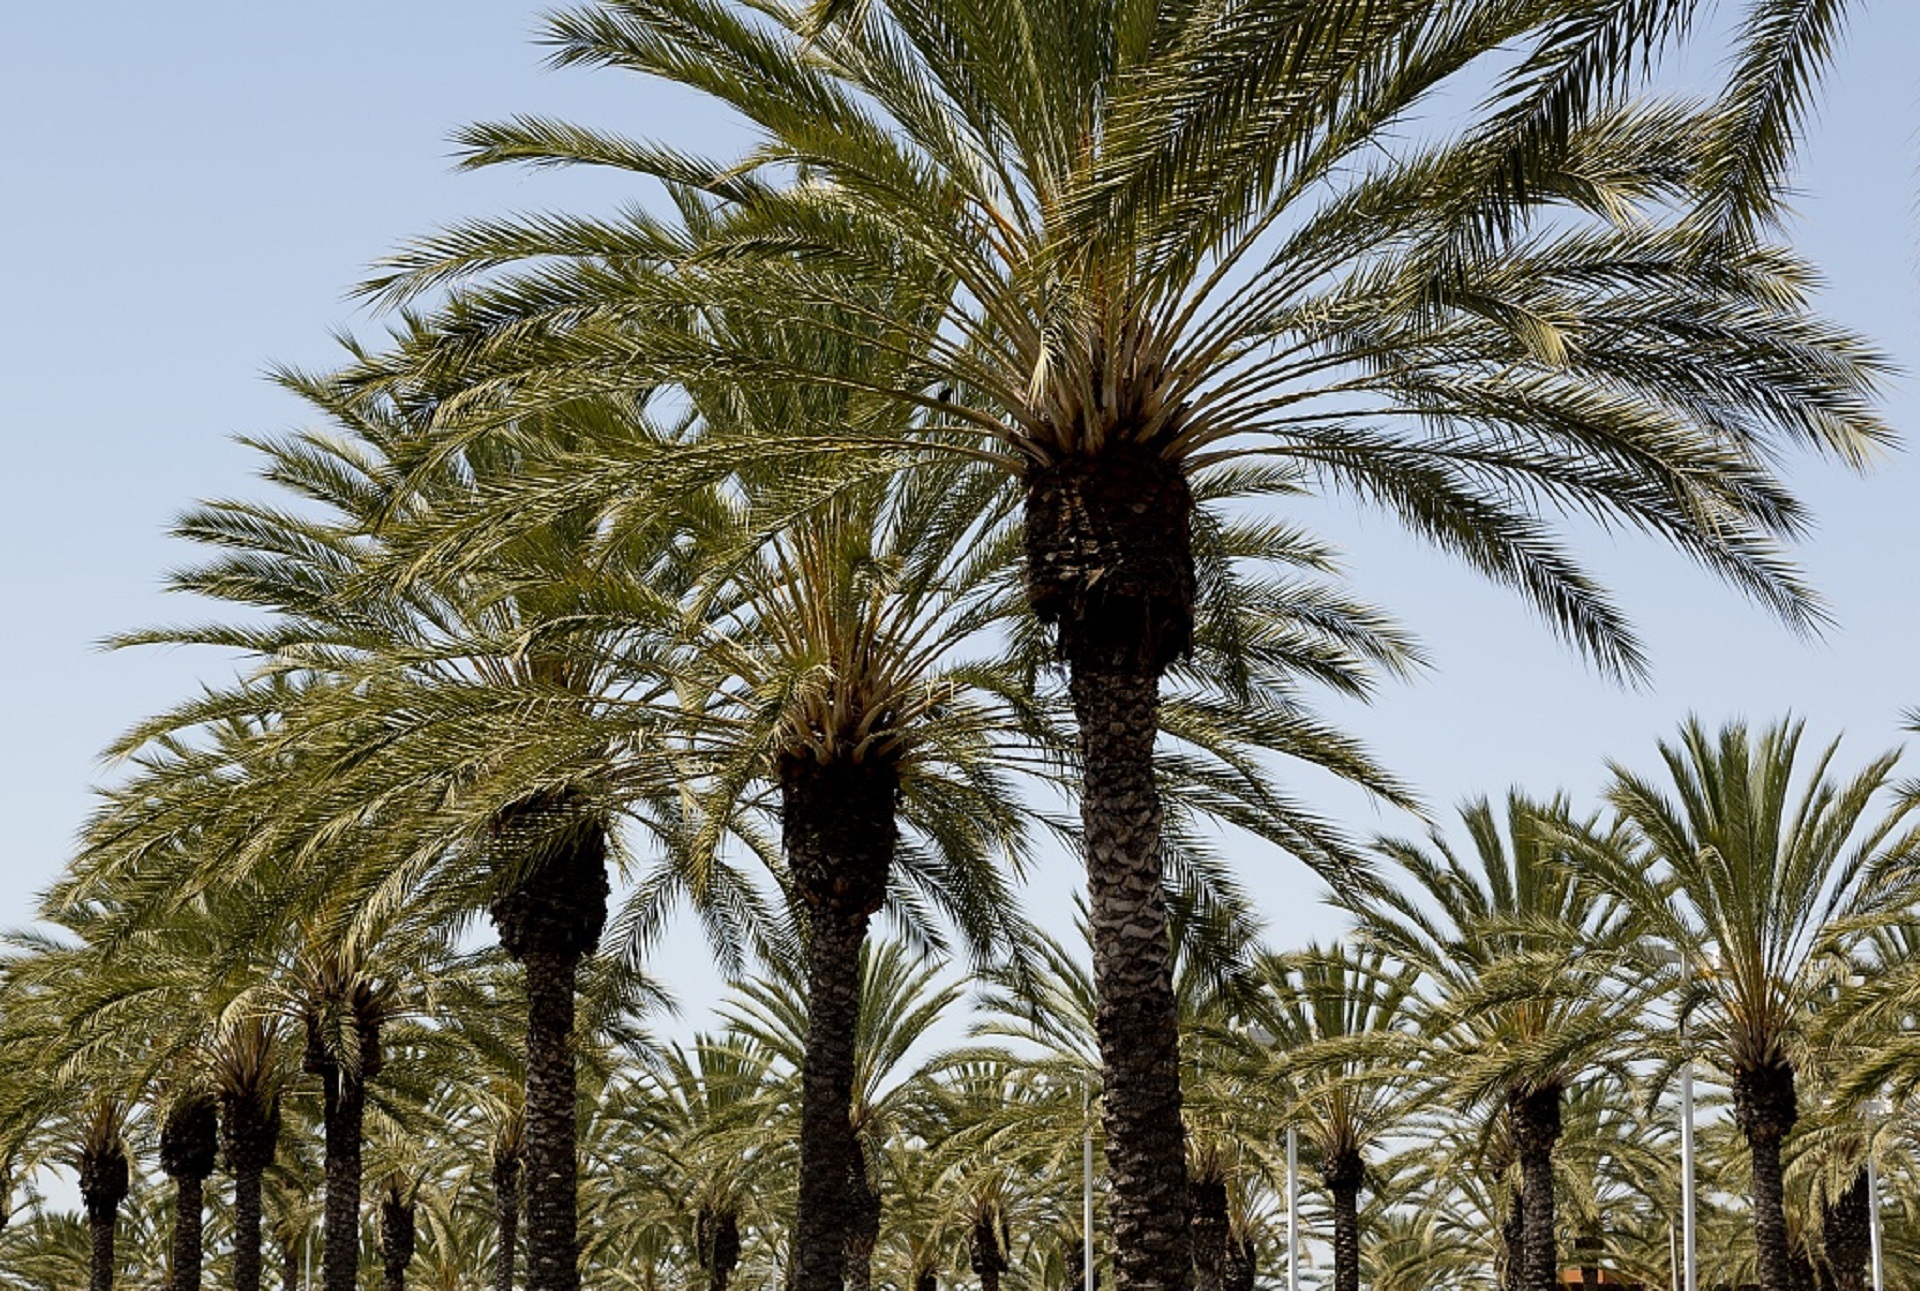
landscape, tree, nature, branch, plant, sun, fruit, food, palm, produce, tropical, botany, trees, rows, fronds, flowering plant, date palm, grass family, woody plant, land plant, arecales, palm family, borassus flabellifer, elaeis